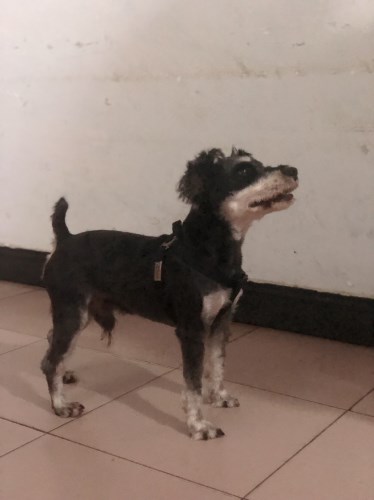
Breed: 2342-n000102-miniature_schnauzer